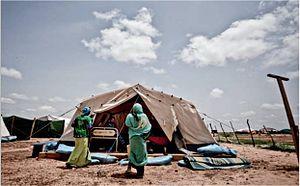
Mentao est une commune située dans le département de Pobé-Mengao, dans la province du Soum, région du Sahel, au Burkina Faso.